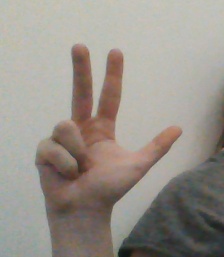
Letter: al